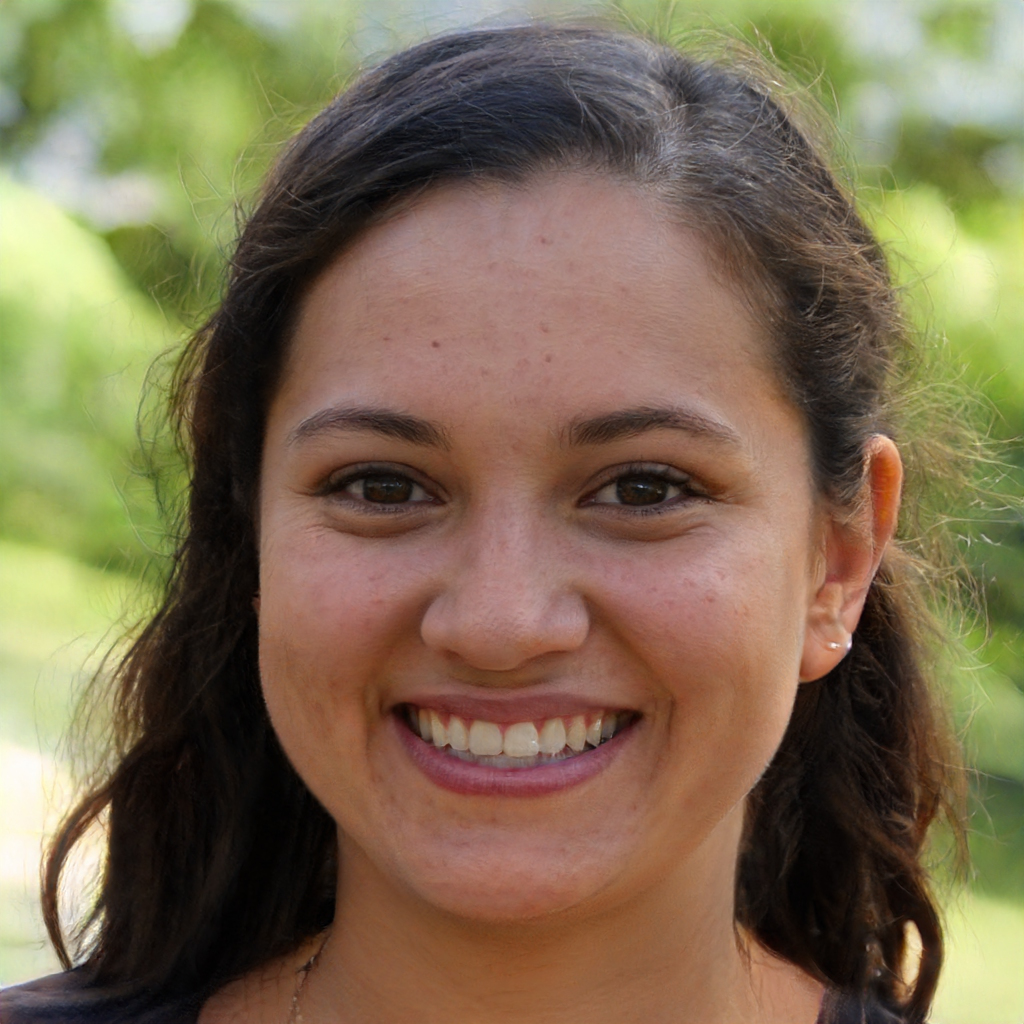
Gender: Female